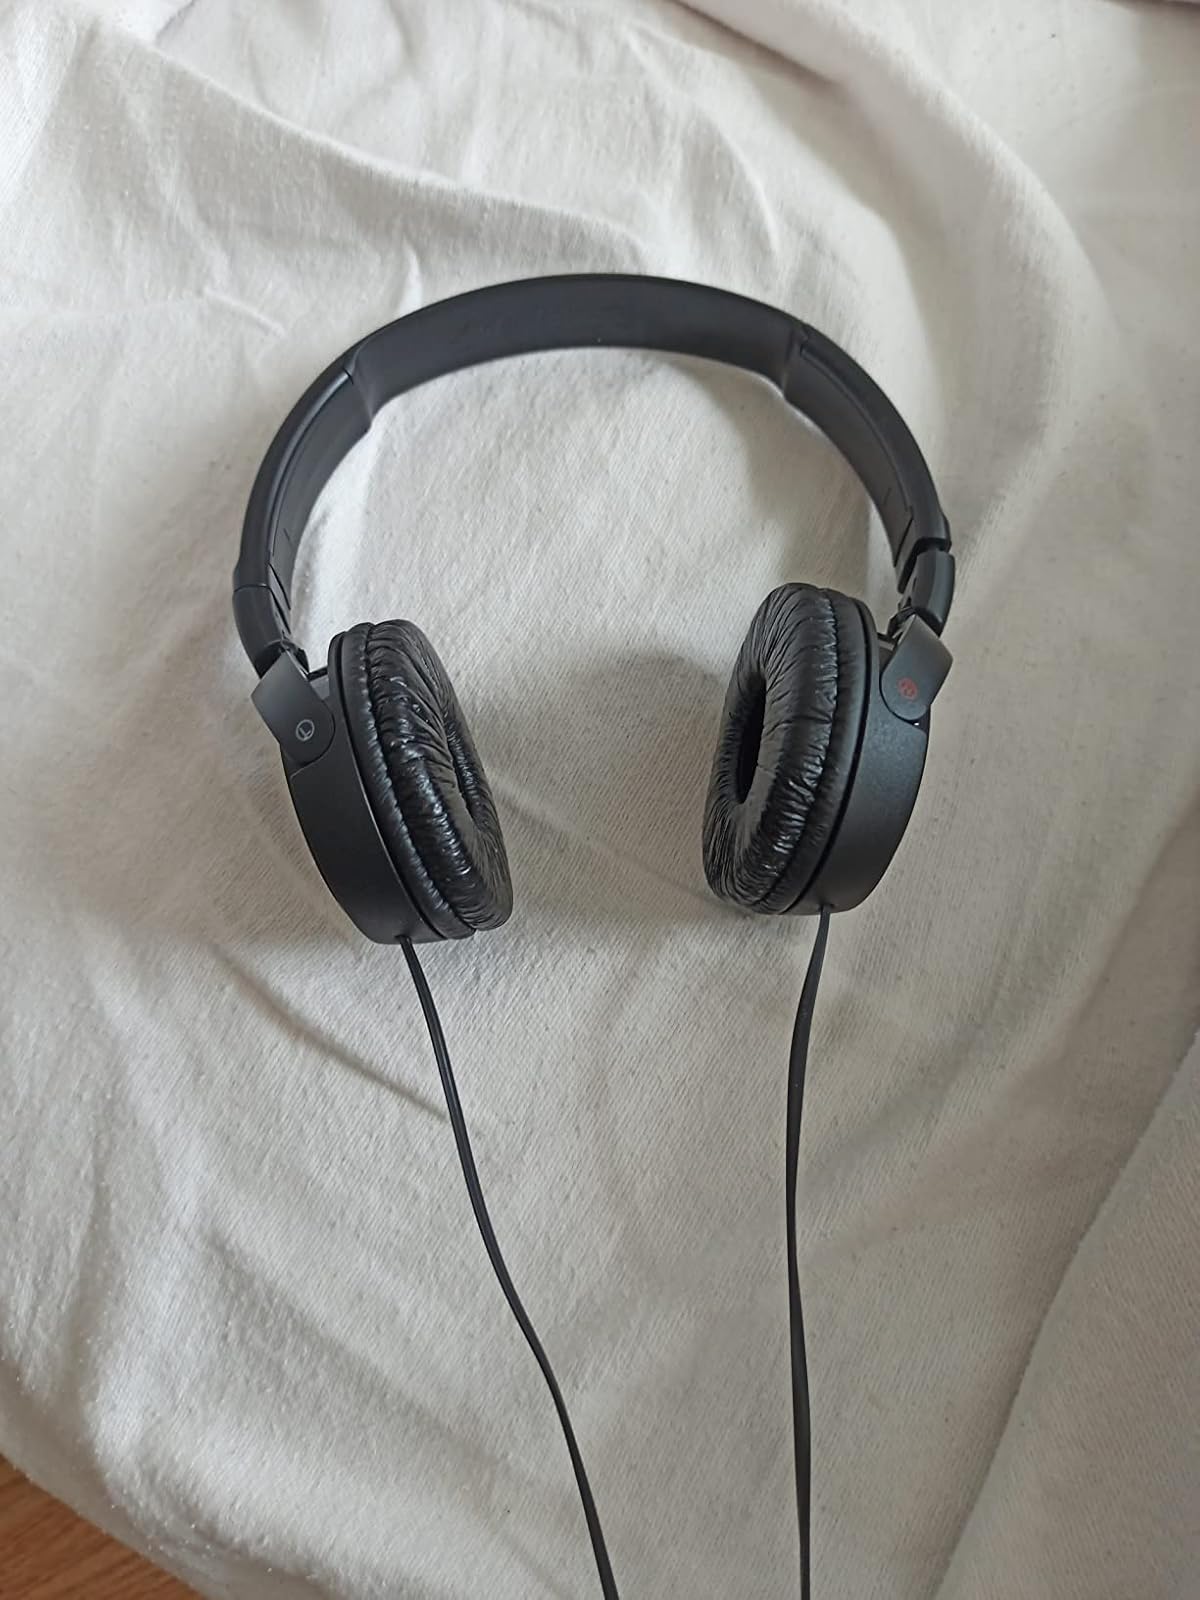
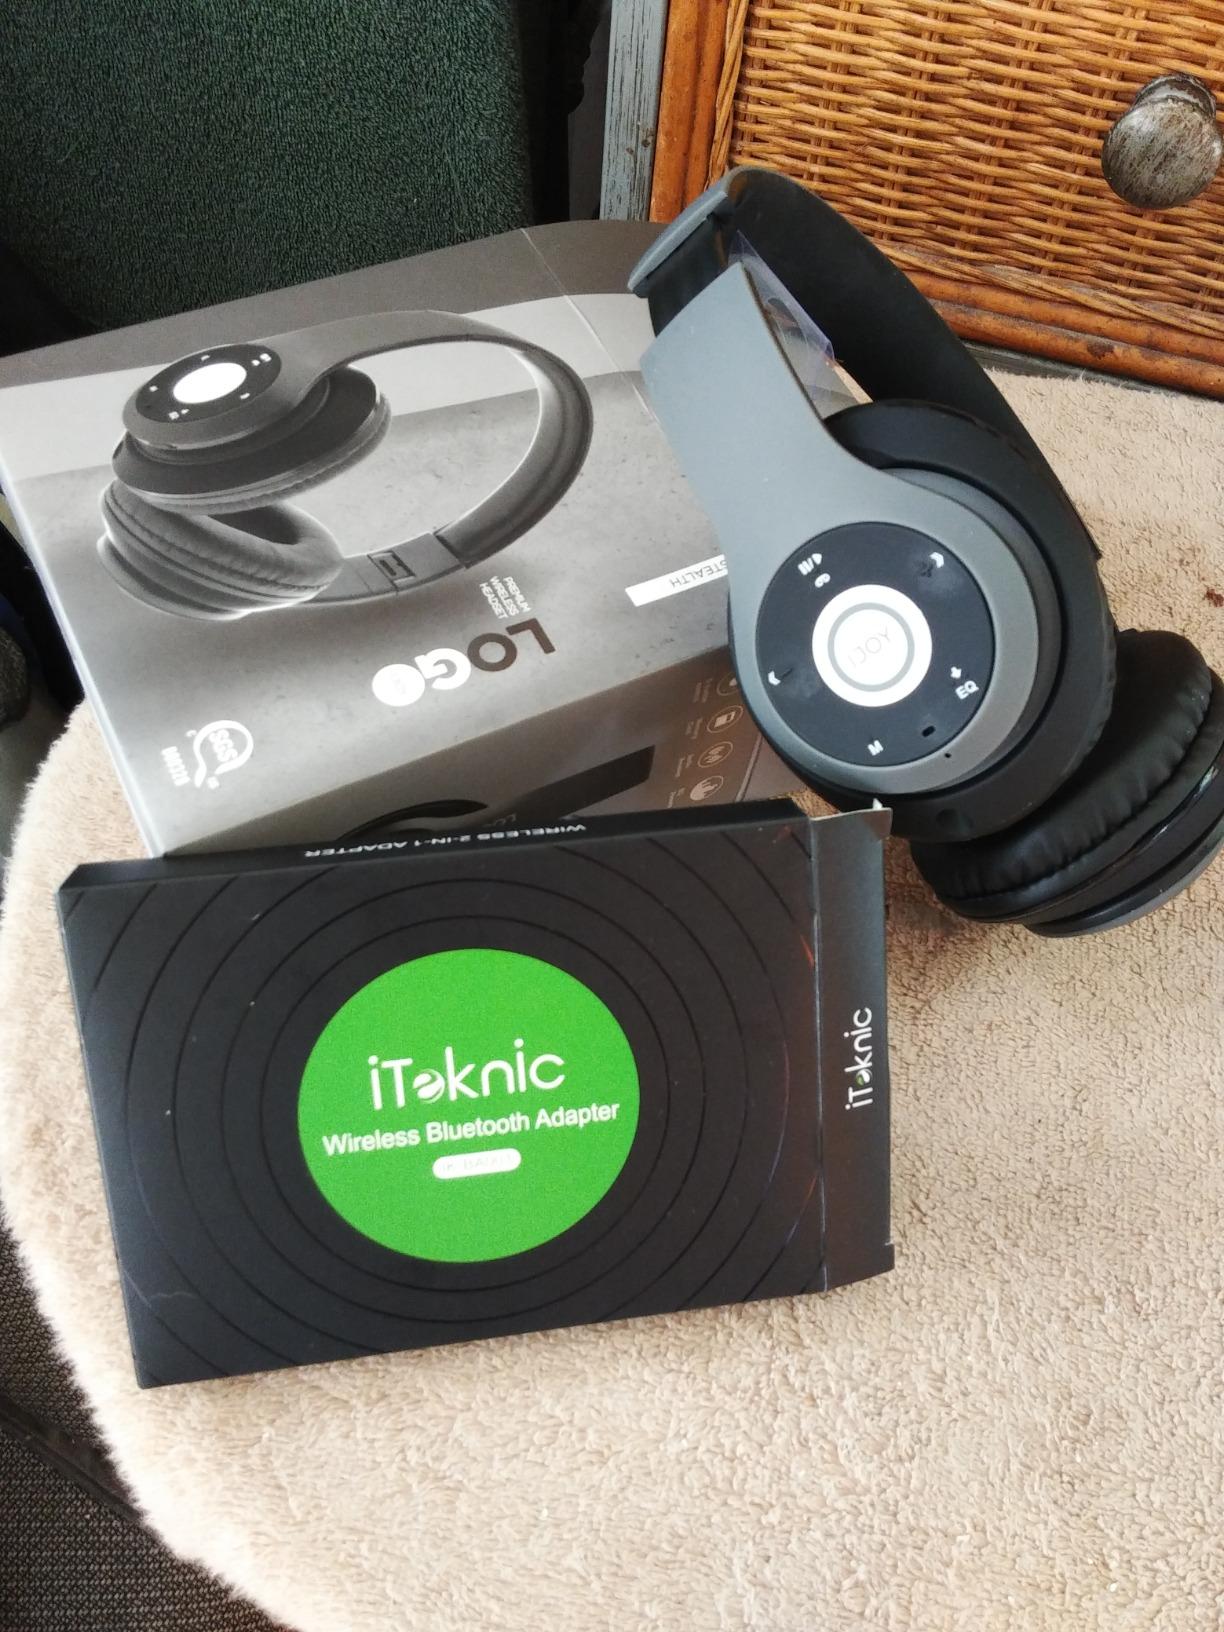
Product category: headphones
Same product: no